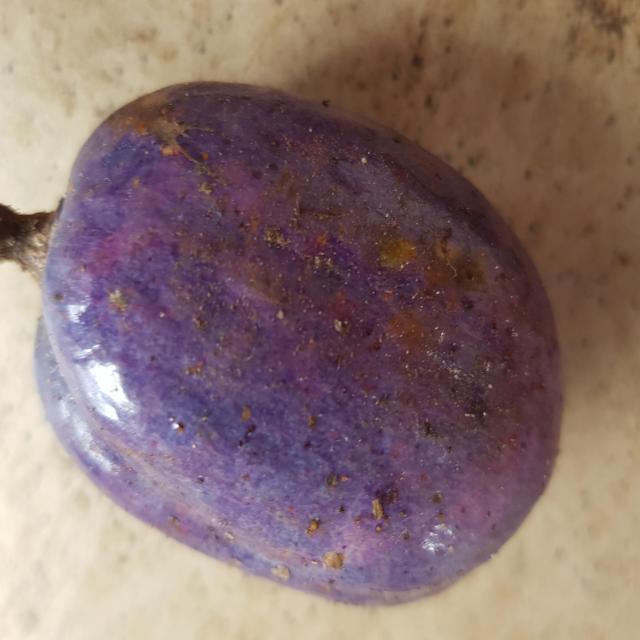
Plum grade: unaffected